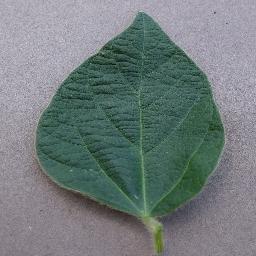
Label: Soybean___healthy